Brisbane Forest Park

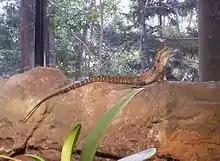
Eastern water dragonat the Walk-About Creek Wildlife Centre

The Walk-About Creek Wildlife Centre (at the Mount Nebo Road, The Gap, entrance to Brisbane Forest Park) has an information and education centre for Australian wildlife, a large walk-through aviary, aquariums and enclosures for wildlife (including a section for Australian nocturnal animals). The nocturnal section also has a pair of satin bowerbirds.